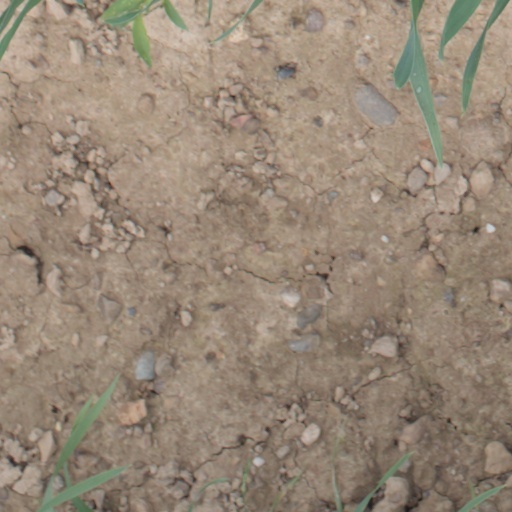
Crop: wheat